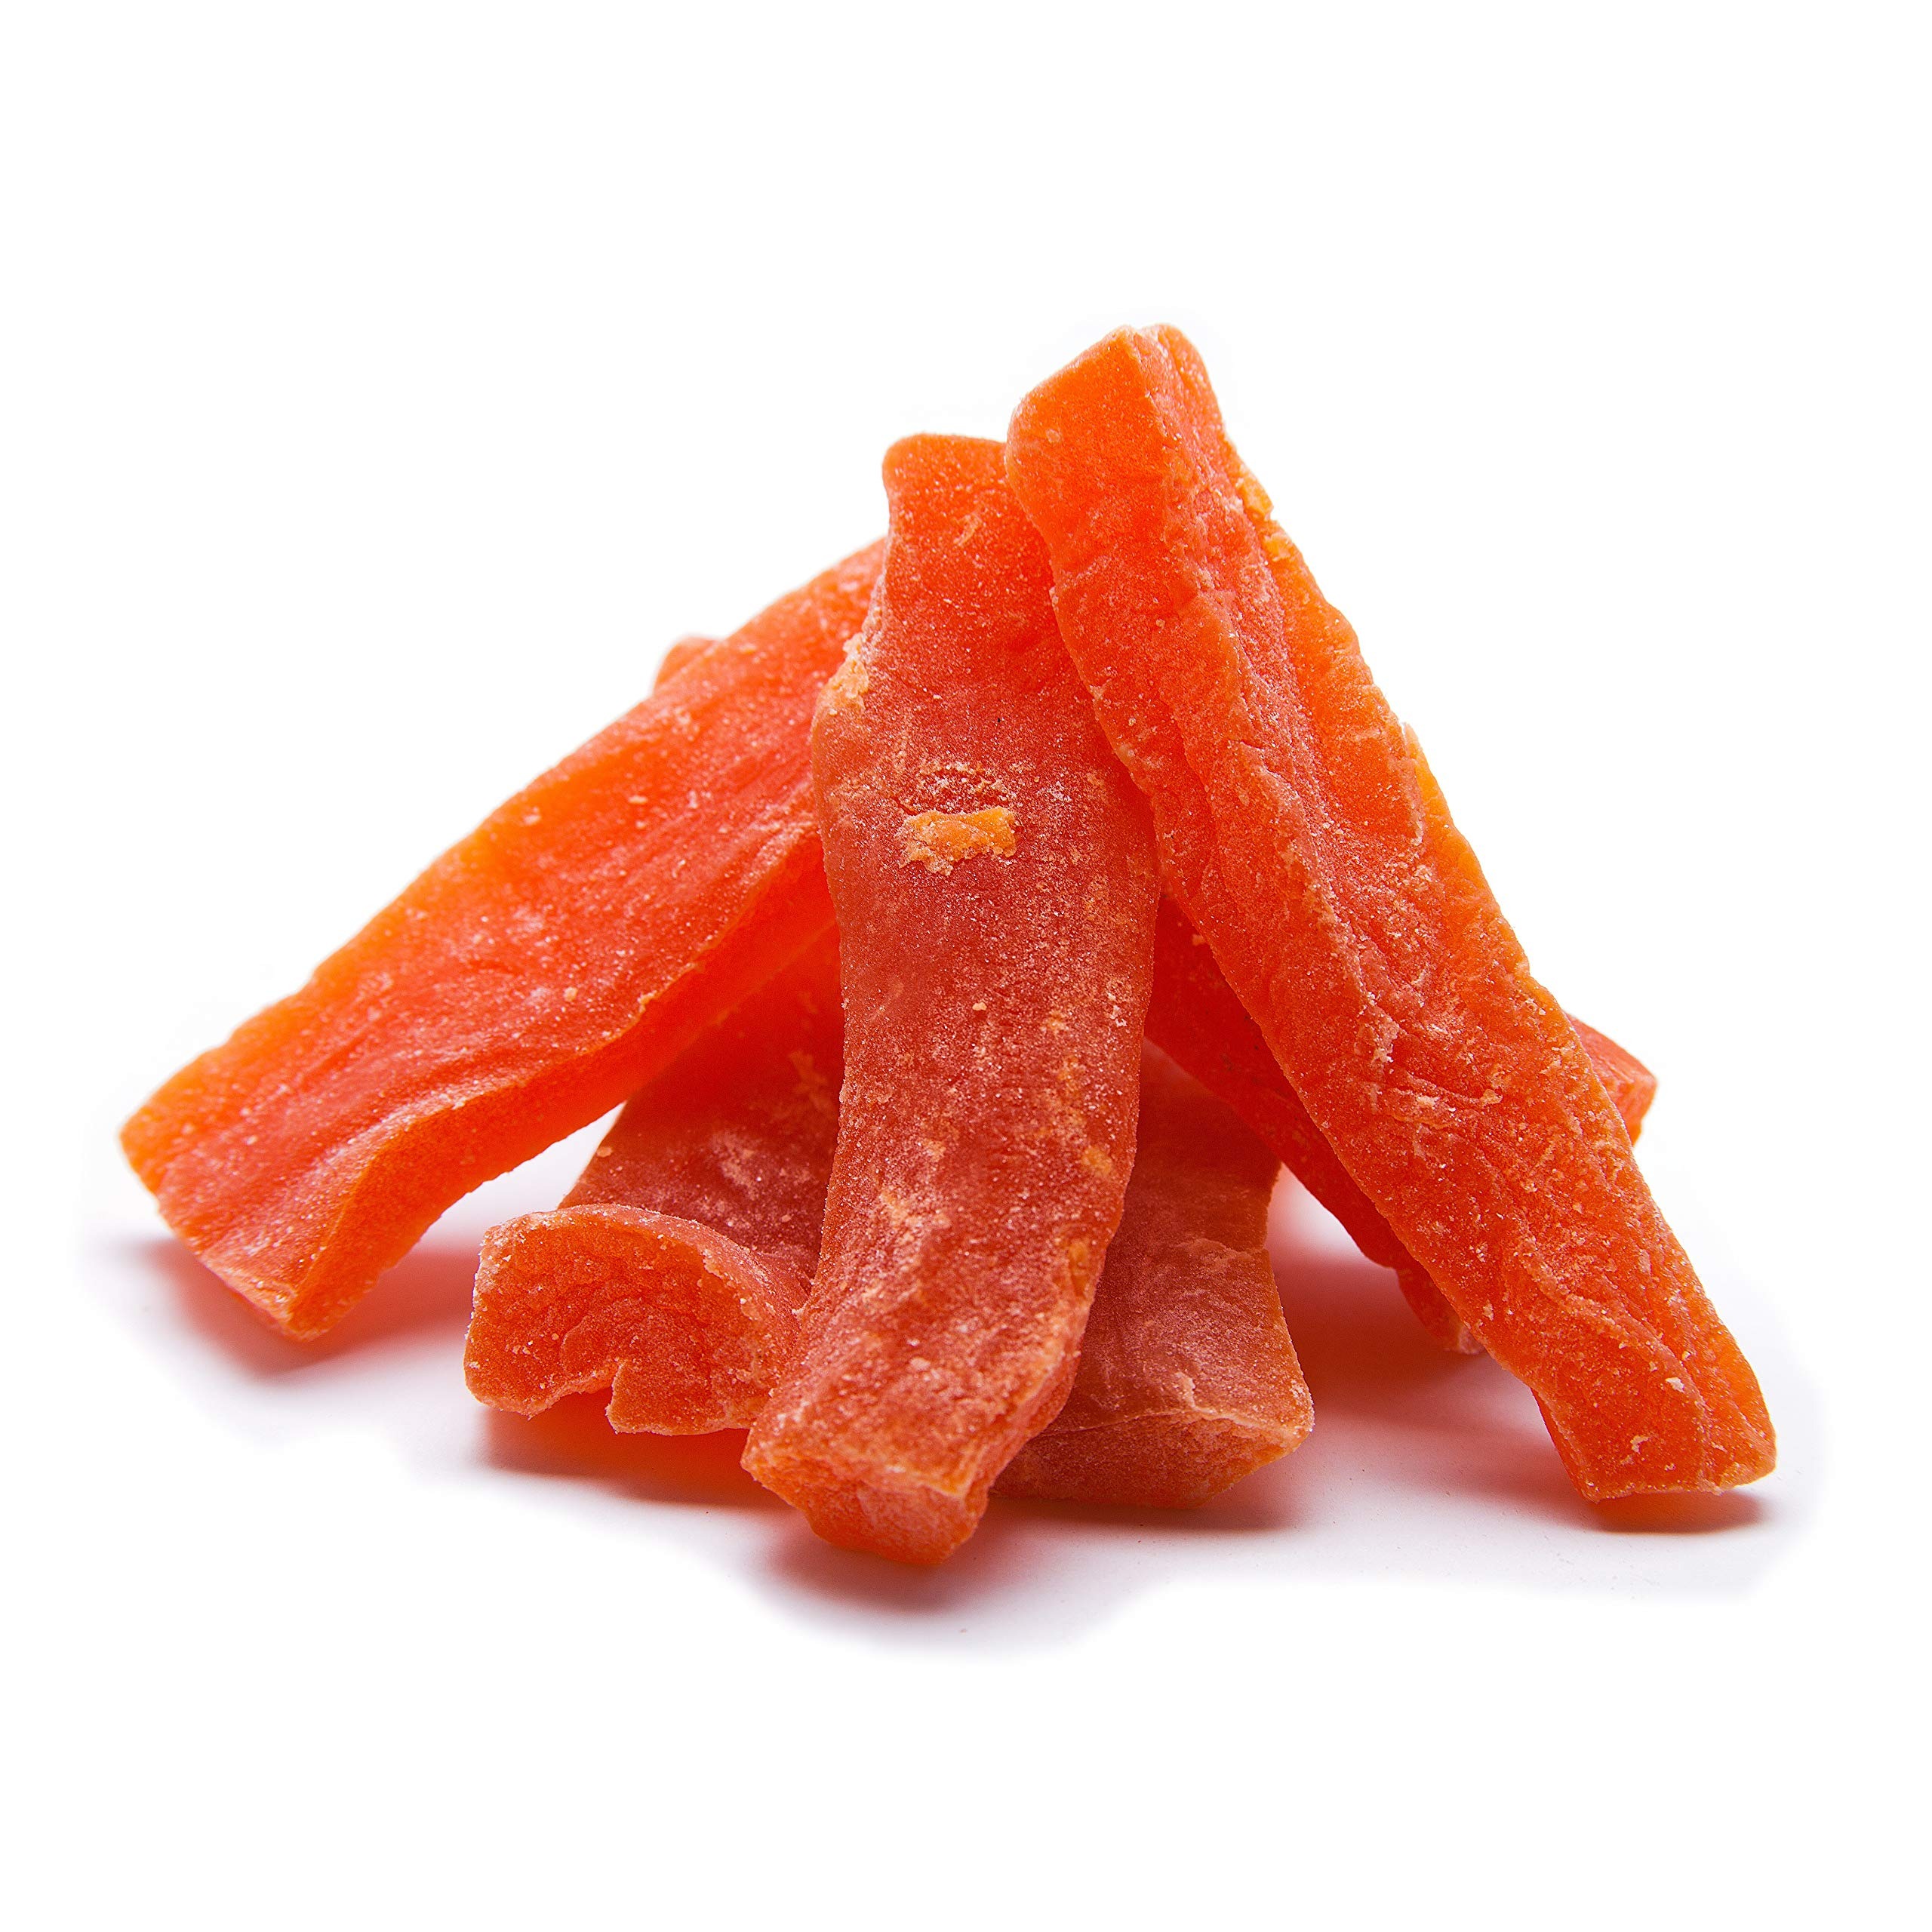
Item Name: Dried Papaya Spears by Its Delish - Delicious Candied Papaya Fruit Sticks (1 lb)
Value: 16.0
Unit: Ounce

Price: 18.99